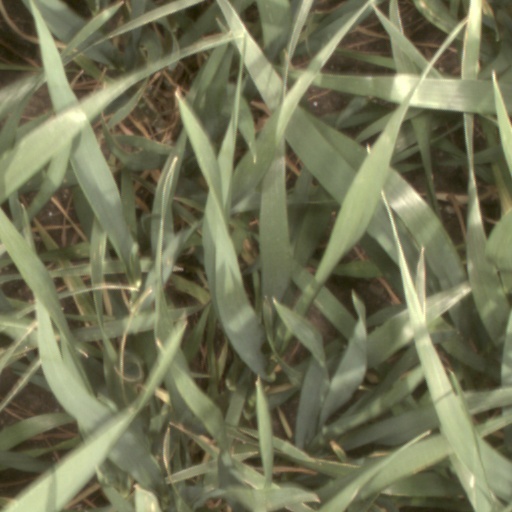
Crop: wheat